Institute For Medical Research, Israel-Canada

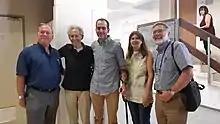
Hebrew University researchers

IMRIC is also the largest educational institute in Israel for graduate studies in Medical Sciences. In 2016, it had 600 master (MSc) and doctorate (PhD) students.